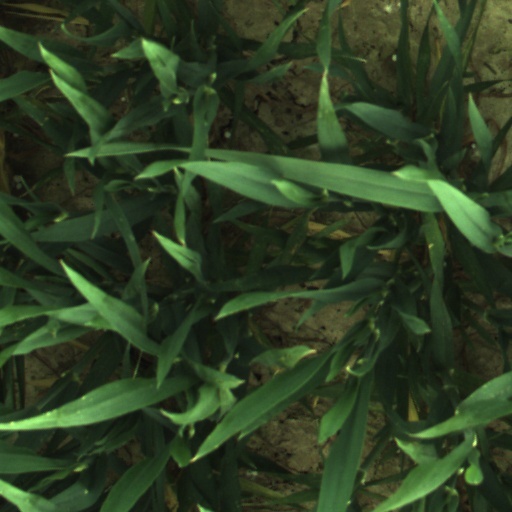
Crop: wheat